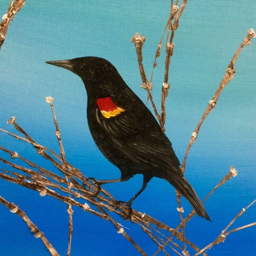
these awesome birds are outside of my house every day now .